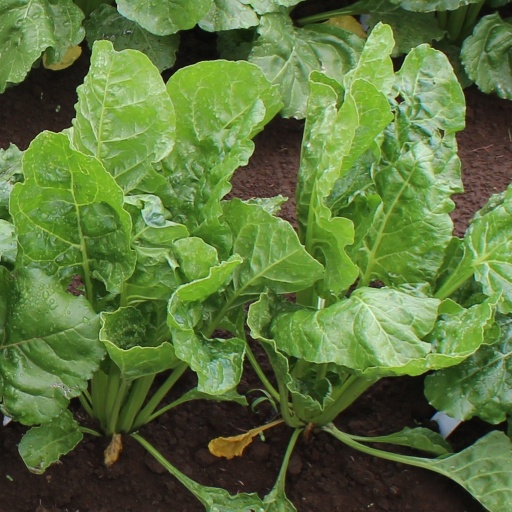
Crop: sugar beet